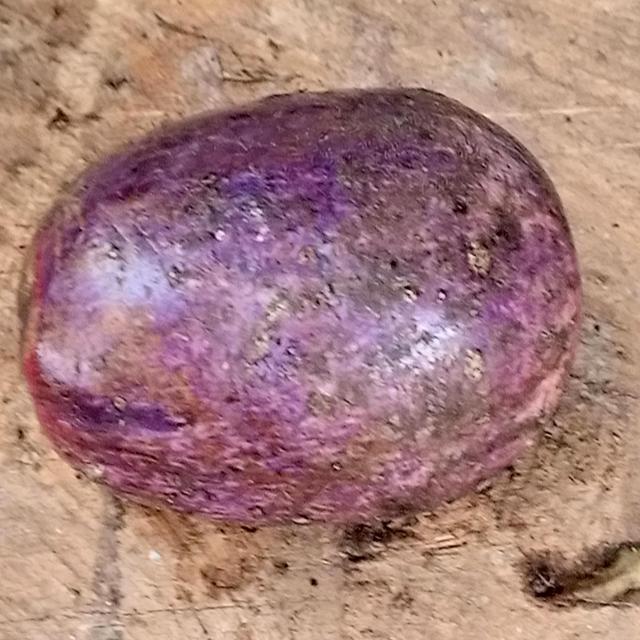
Plum grade: spotted